Joe Flood (musician)

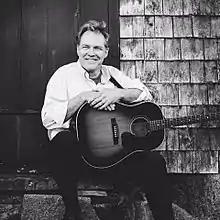

Joe Flood is a musician and songwriter working in Connecticut and New York, although he started his career as a street musician in Europe. A veteran of the '80s NYC roots rock scene, Allmusic has described im as "a true inheritor of the rich rock-blues-country-folk blend of The Band." The Band has also recorded some of his songs, as have Laura Cantrell, the Flying Neutrinos, and the Bottle Rockets. He's also done sessions work for various artists, including Mojo Nixon, Harry Chapin, Kelly Willis, Artie Traum, and Blues Traveler. He's co-written with Jono Manson, Levon Helm, and Jim Weider, among others.